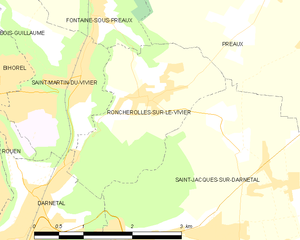
Carte des communes françaises Roncherolles-sur-le-Vivier